FC Bihor Oradea (2022)

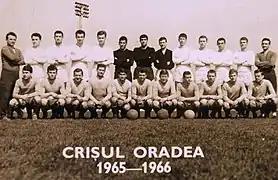
Crișul Oradea (1965–1966)

The original FC Bihor Oradea was established on 1 April 1958, under the name of "Crișul Oradea" and made their debut in the Romanian league system in the 1958–59 season, when it competed in the regional championship. Crișul played for three seasons in the first league: 1963–64 (7th place), 1964–65 (9th place) and 1965–66 (13th place), then it relegated to the Divizia B where it played for two seasons, 1966–67 (7th place) and 1967–68 (2nd place). In the summer of 1968, it qualified for the promotion play-off, held in Timișoara. There it managed to secure a place in the first league, coach A. Fernbach-Ferenczi, achieved this performance with the following players: Buiuc, Catona – Balogh, Sărac, A. Serfőző, E. Nagy, Popovici, Dărăban, Sudi, Szűcs, Tomeș, A. Nagy, A. Kun II, I. Kun I, I. Harsányi, E. Cociș, Ujlaki and Levai.